Japanese profanity

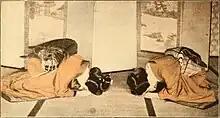
Japanese women dressed in kimono bowing to each other in formal greeting in a tatami room

Bowing was introduced into Japanese culture c. 500–800 CE, possibly alongside the introduction of Chinese Buddhism into the country. Bowing when greeting another person has become a large part of Japanese culture and there are specific customs that are followed to show humility and respect in situations including business meetings, formal occasions, and day-to-day interactions. When performing a standing bow (正立 "seiritsu") to another Japanese speaker, the individual's back should remain straight, with their hands by their side, and eyes averted to the ground. From sitting, the individual should be seated on their knees (正座 "seiza") with their hands forming a triangle on the floor in front of them, and head moving towards the hands. The bow does not need to be held for extended time, however the action should not be rushed either. The speed in which the bow is performed, as a result, can infer levels of politeness or rudeness.